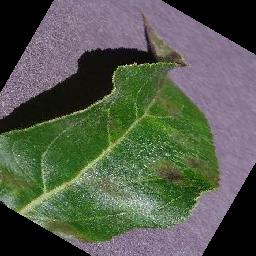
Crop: apple
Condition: scab